Biotech Consortium India Limited

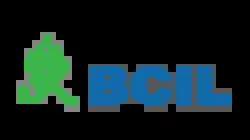
BCIL Official Logo

Biotech Consortium India Limited (BCIL), New Delhi was incorporated as public limited company in 1990 under The Companies Act, 1956. The consortium is promoted by the Department of Biotechnology, Government of India and financed by the All India Financial Institutions and some corporate sectors. BCIL's major functions include the development and transfer of technology for the commercialisation of biotechnology products, project consultancy, biosafety awareness and human resource development.